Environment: real
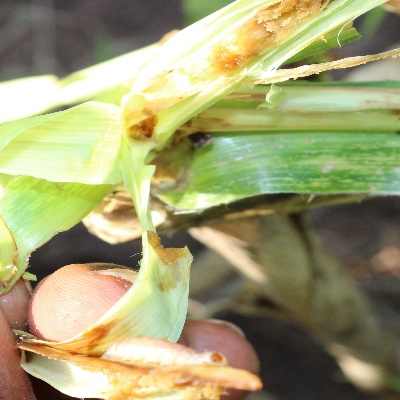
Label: fall_armyworm